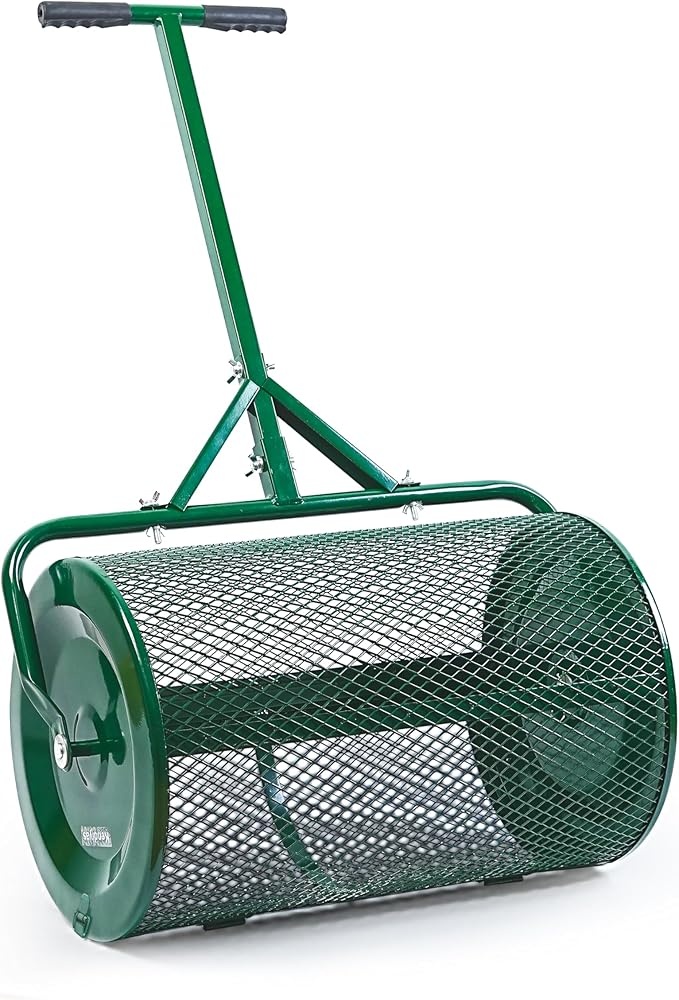
Compost Spreader- 24 inch Peat Moss Roller With improved T shape handle-Lawn & Garden Spreader For Top Dressing Compost, Fertilizer, Mulch And Soil- Strong and Lightweight material for basket
About This Upgraded Handle and Durable Structure: Our compost spreader features a special powder-coated finish that eliminates the possibility of damage and prevents corrosion on the moss roller. Additionally, the T-shape handle enhances the usability of the item, allowing for easy maneuverability and overcoming obstacles on different types of flooring. We have also added two annexes to prevent any distortion on the baskets' doors, setting our spreader apart from others in the market. Customer Satisfaction: If our compost spreader fails to meet your expectations or if you encounter any issues, please don't hesitate to contact us. We are committed to ensuring your satisfaction Multifunctional Spreader: Our peat moss spreader effectively breaks up clumpy materials while tumbling, ensuring an even flow and spread of products on lawns or gardens. The basket design allows for convenient loading of different types of fertilizers and mulch, making it suitable for everyone to use. Thanks to its durable and lightweight construction, the spreader can be easily rolled on various surfaces. Easy Usage: Our design offers unparalleled convenience for both pushing and pulling the spreader. The ergonomically designed T-shaped handle fits perfectly in your hand, significantly reducing exertion. The basket shape allows for smooth rolling in narrow and wide spaces. Furthermore, our improved basket doors make it easier to load mulch and fertilizer compared to other brands. Upgraded Doors: Our spreader's doors are unlike any others on the market. With ample loading capacity, they enable efficient completion of your job in a timely manner. The unique door design facilitates easy loading and unloading without wasting time. The hinging doors open smoothly, allowing for hassle-free operation without causing damage or creating a mess. Overview Material : powder coated steel Color : Green Brand : KENDIYAS Capacity : 11.48 Kilograms Product Dimensions : 24"L x 14"W x 14"H Shape : Rectangular UPC : 715786346050 Manufacturer : KENDIYAS
Brand: Kendiyas
Category: Home & Garden > Lawn & Garden > Gardening > Gardening Tools > Spreaders